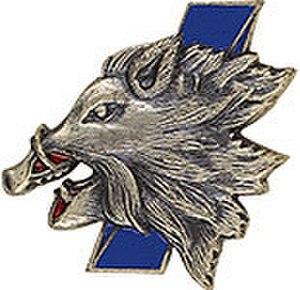
Pucelle de la première escadrille de l'Escadron de Chasse 3/3 ""Ardennes"""
L'escadron de Chasse 3/3 « Ardennes » est une unité de combat de l'Armée de l'air française. Actuellement installée sur la base aérienne 133 Nancy-Ochey, elle est équipée de Mirage 2000D, biplace d'assaut conventionnel tout temps.